Koogle Kuttappa

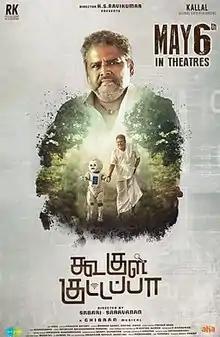
Theatrical release poster

Koogle Kuttappa is a 2022 Indian Tamil-language science fiction-comedy drama film directed by debutants Sabari–Saravanan and produced by K. S. Ravikumar under the RK Celluloids banner and co-produced by Kallal Global Entertainment. The film stars Ravikumar himself with Tharshan, Losliya Mariyanesan, and Yogi Babu in prominent roles. The film's music is composed by Ghibran, with cinematography handled by Arvi and editing done by Praveen Antony. It is a remake of the 2019 Malayalam film "Android Kunjappan Version 5.25". The film was released on 6 May 2022.